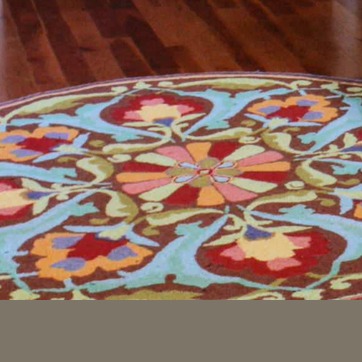
Material: carpet